Tryall

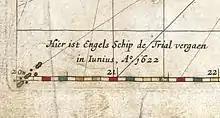
"Here the English ship "Trial" was wrecked in June 1622"

Turning north, they then encountered several weeks of fresh north to north-westerly winds which impeded progress. Finally, the winds turned to favourable south-westerlies and they started to make good progress to their destination of Batavia. On 25 May 1622 at between 10 and 11p.m. she struck uncharted submerged rocks about north-west of the outer edge of the Montebello Islands group, the southern boundary of which is about north of the northern tip of Barrow Island.